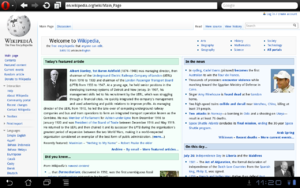
Opera Mobile a été lancé en 2000 comme le premier navigateur mobile à apporter le Web complet aux téléphones mobiles. Depuis 2004, il a été installé sur 100 millions de téléphones. Opera Mobile est un pionnier et a établi la norme dans la navigation mobile, en soutenant les technologies les plus récentes.